Reduta Theatre

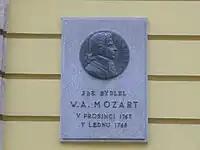
Plaque at the Schrattenbach Palace in Kobližná Street, Brno, commemorating Mozart's visit to the city

In October 1767, a smallpox epidemic forced Leopold Mozart and his children Wolfgang and Nannerl to escape from Vienna and accept shelter offered by the brother of their patron, Salzburg Archbishop Sigismund von Schrattenbach. On 25 October, Count František Antonín Schrattenbach met with the Mozart family in Brno. He immediately began planning a performance for Wolfgang and Nannerl. However, Leopold Mozart decided to continue travelling, and the family went on to Olomouc. Unfortunately, the epidemic affected young Wolfgang, and they had to stay in Olomouc until his recovery. On 24 December, they came back to Brno and spent Christmas there. On 30 December 1767, the child prodigies performed in the Taverna Theatre. According to a diary entry by Aurelius Augustin, provost of the monastery in Šternberk: